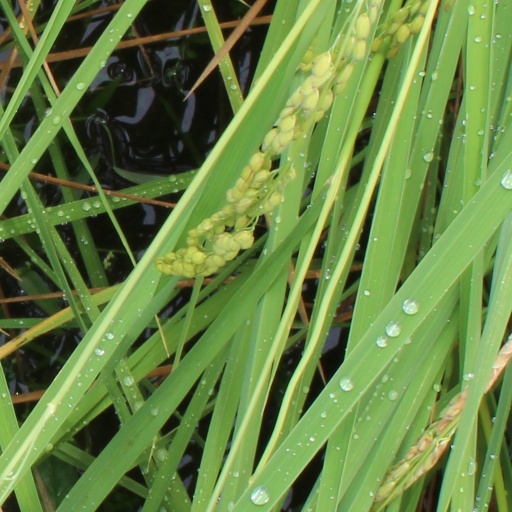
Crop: rice